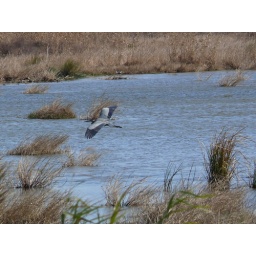
A great blue heron flying over a pond at Anahuac wildlife preserve at Anahuac, Texas